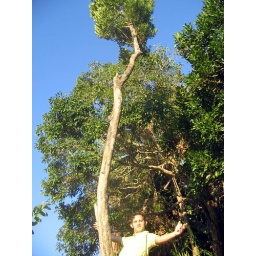
Climbing the Loong tree ! During Hike in forest